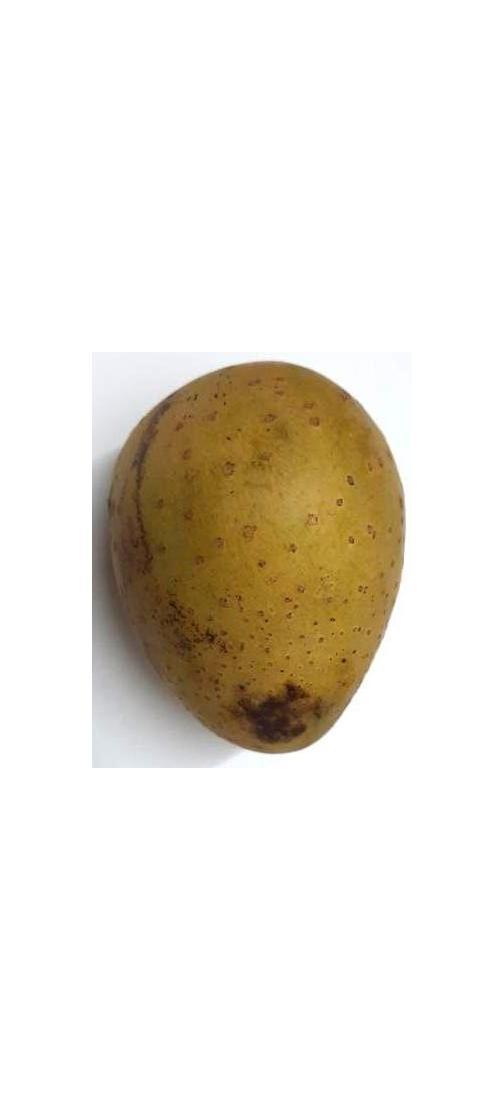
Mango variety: Gourmoti